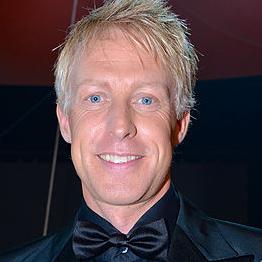
Age: 40